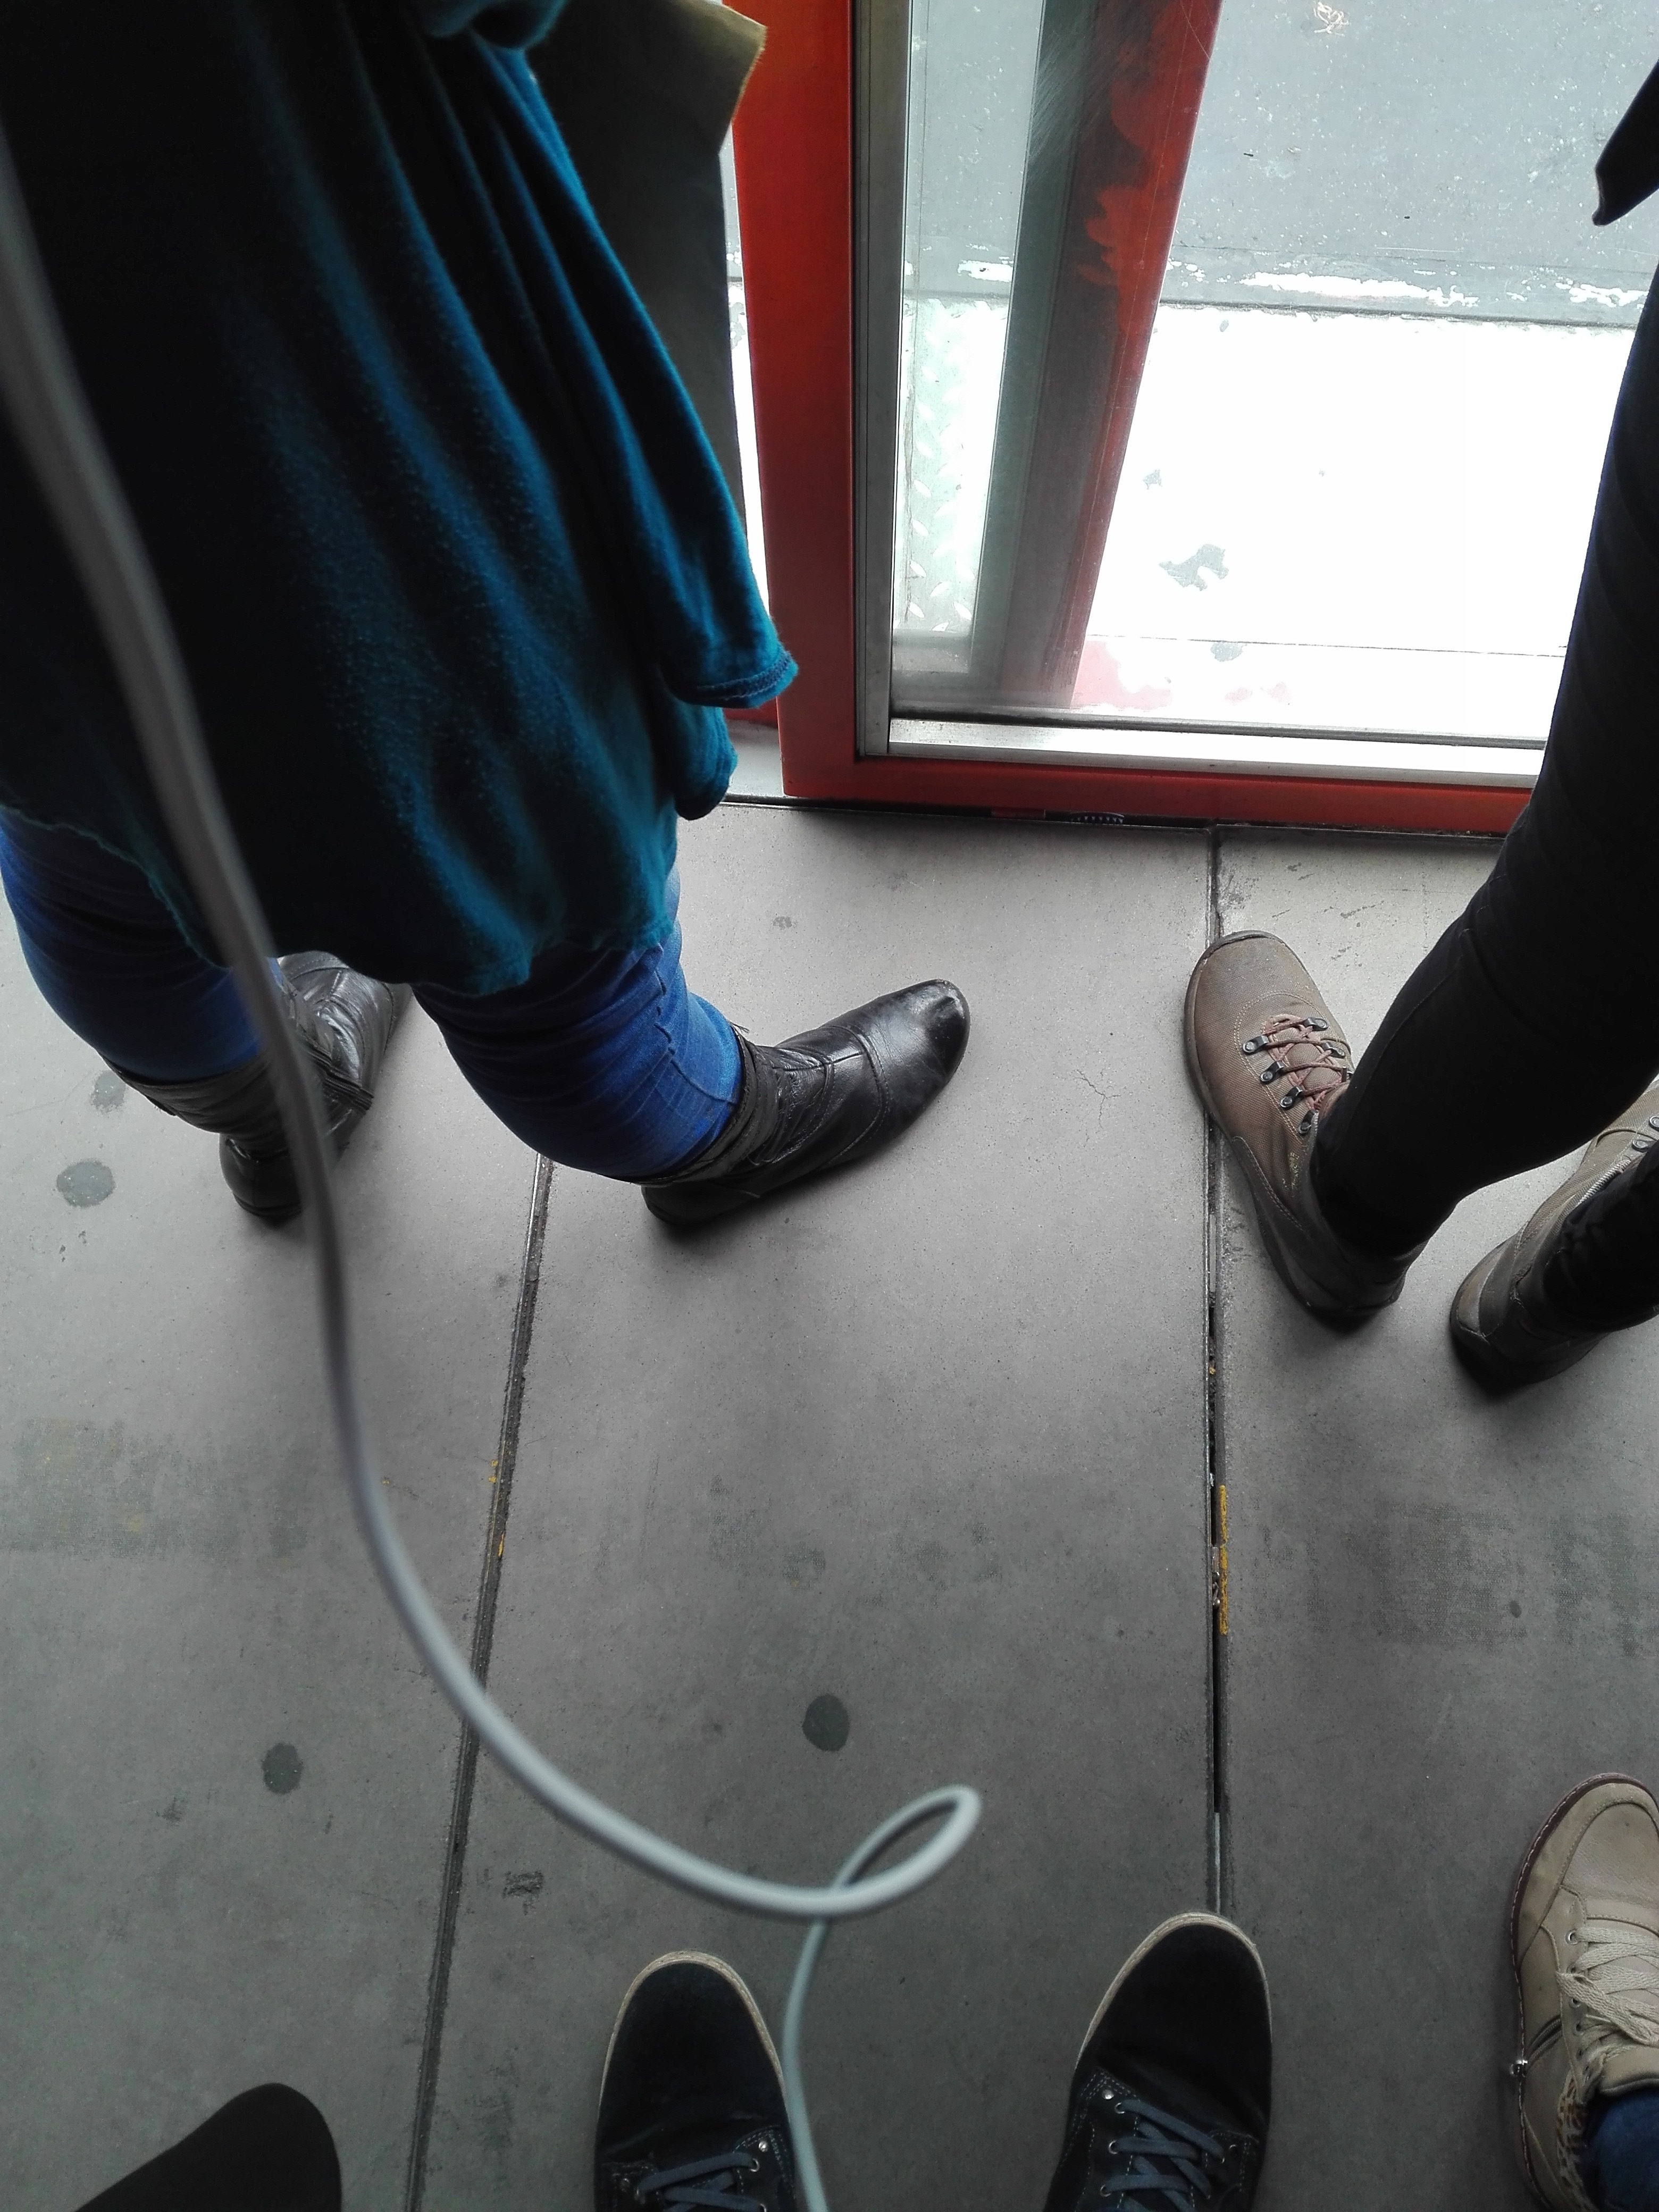
glass, leg, black, arm, tire, automotive tire